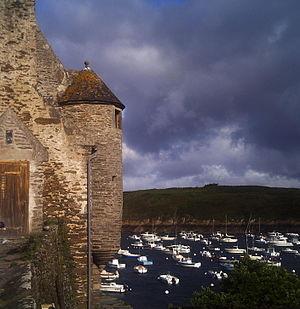
Le Conquet [lə kɔ̃kε] est une commune française du département du Finistère, en région Bretagne.